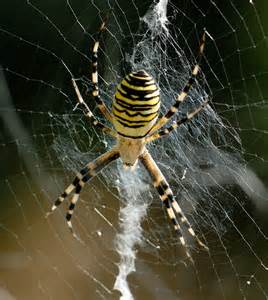
Label: spider